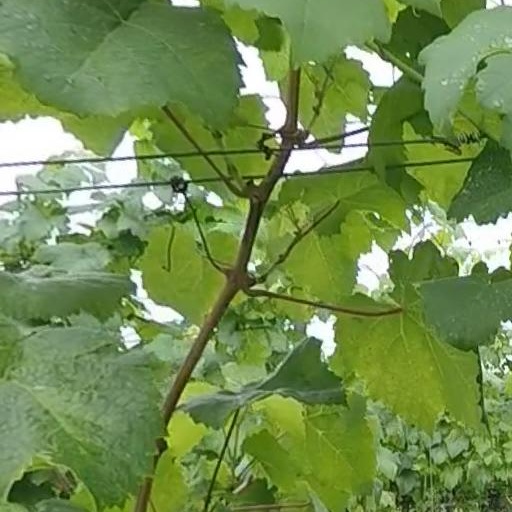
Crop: grape